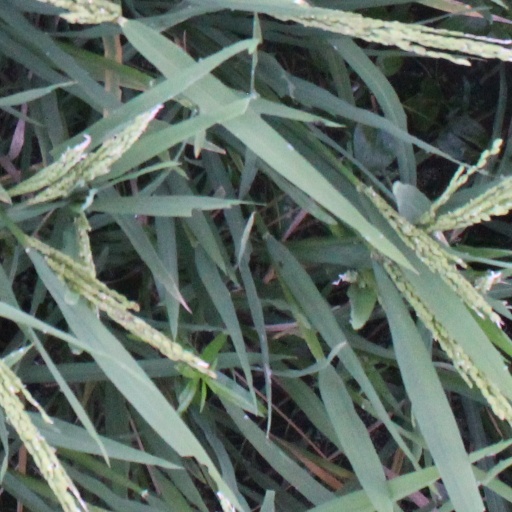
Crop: rice